Collin Tukuitonga

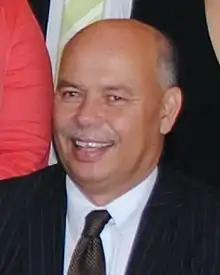
Tukuitonga in 2011

Sir Collin Fonotau Tukuitonga (born ) is a Niuean-born New Zealand doctor, public health academic, public policy expert and advocate for reducing health inequalities of Māori and Pasifika people. He has held several positions in public health and government in New Zealand and internationally.